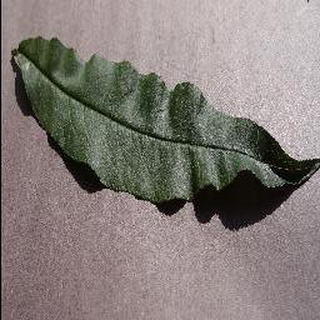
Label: healthy_peach